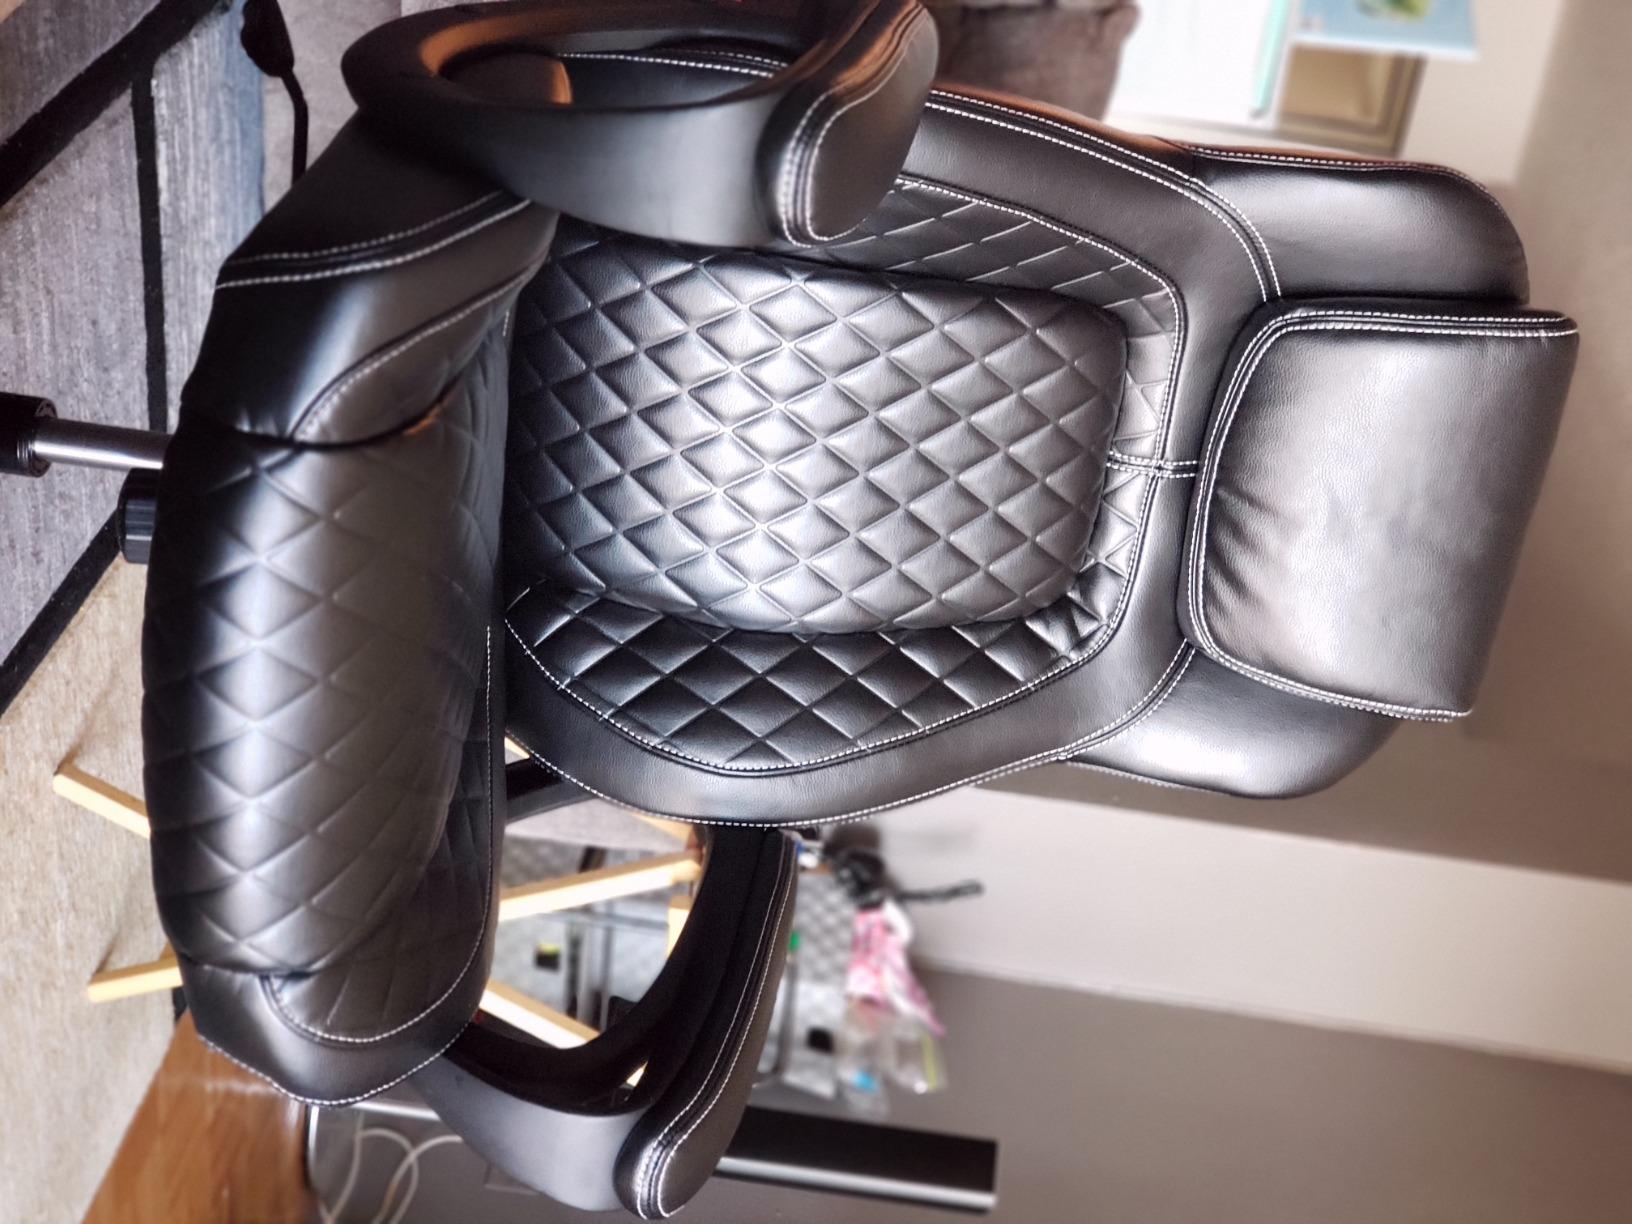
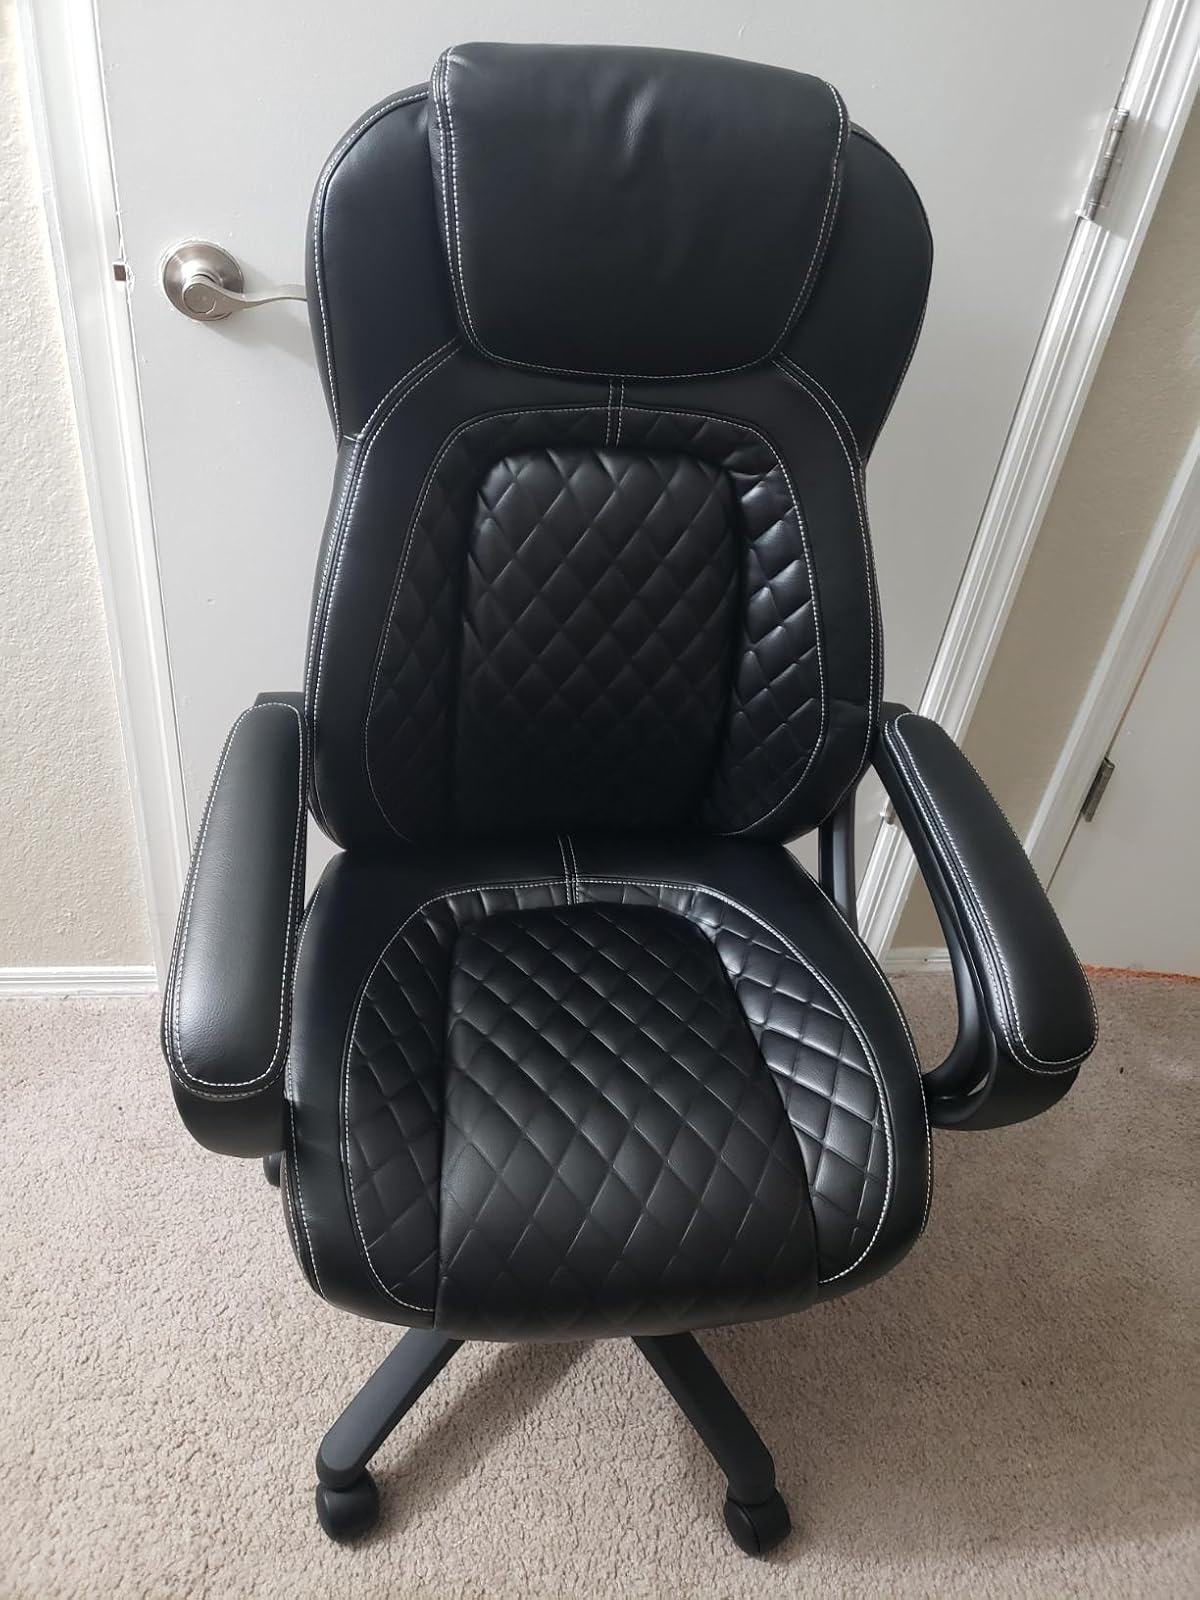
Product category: items_chair
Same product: yes